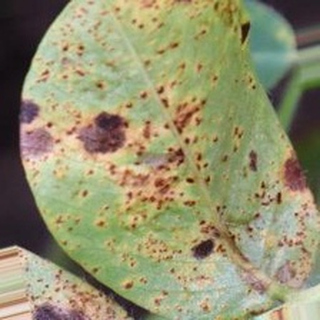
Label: groundnut_rust